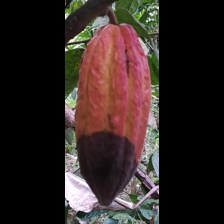
Label: phytophthora